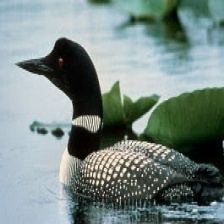
Species: COMMON LOON
Scientific name: GAVIA IMMER